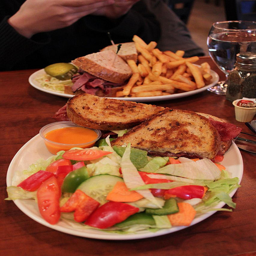
A table topped with two white plates filled with food.
A full course meal complete with sandwiches and a salad.
 A sandwich with meat and a salad with French dressing
Two plates of food a sandwich with French fries and sandwich with a salad.
Two plates of food are sitting on a table.